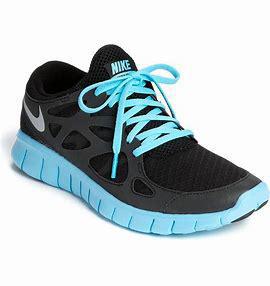
Brand: Nike
Model: Free Run 2